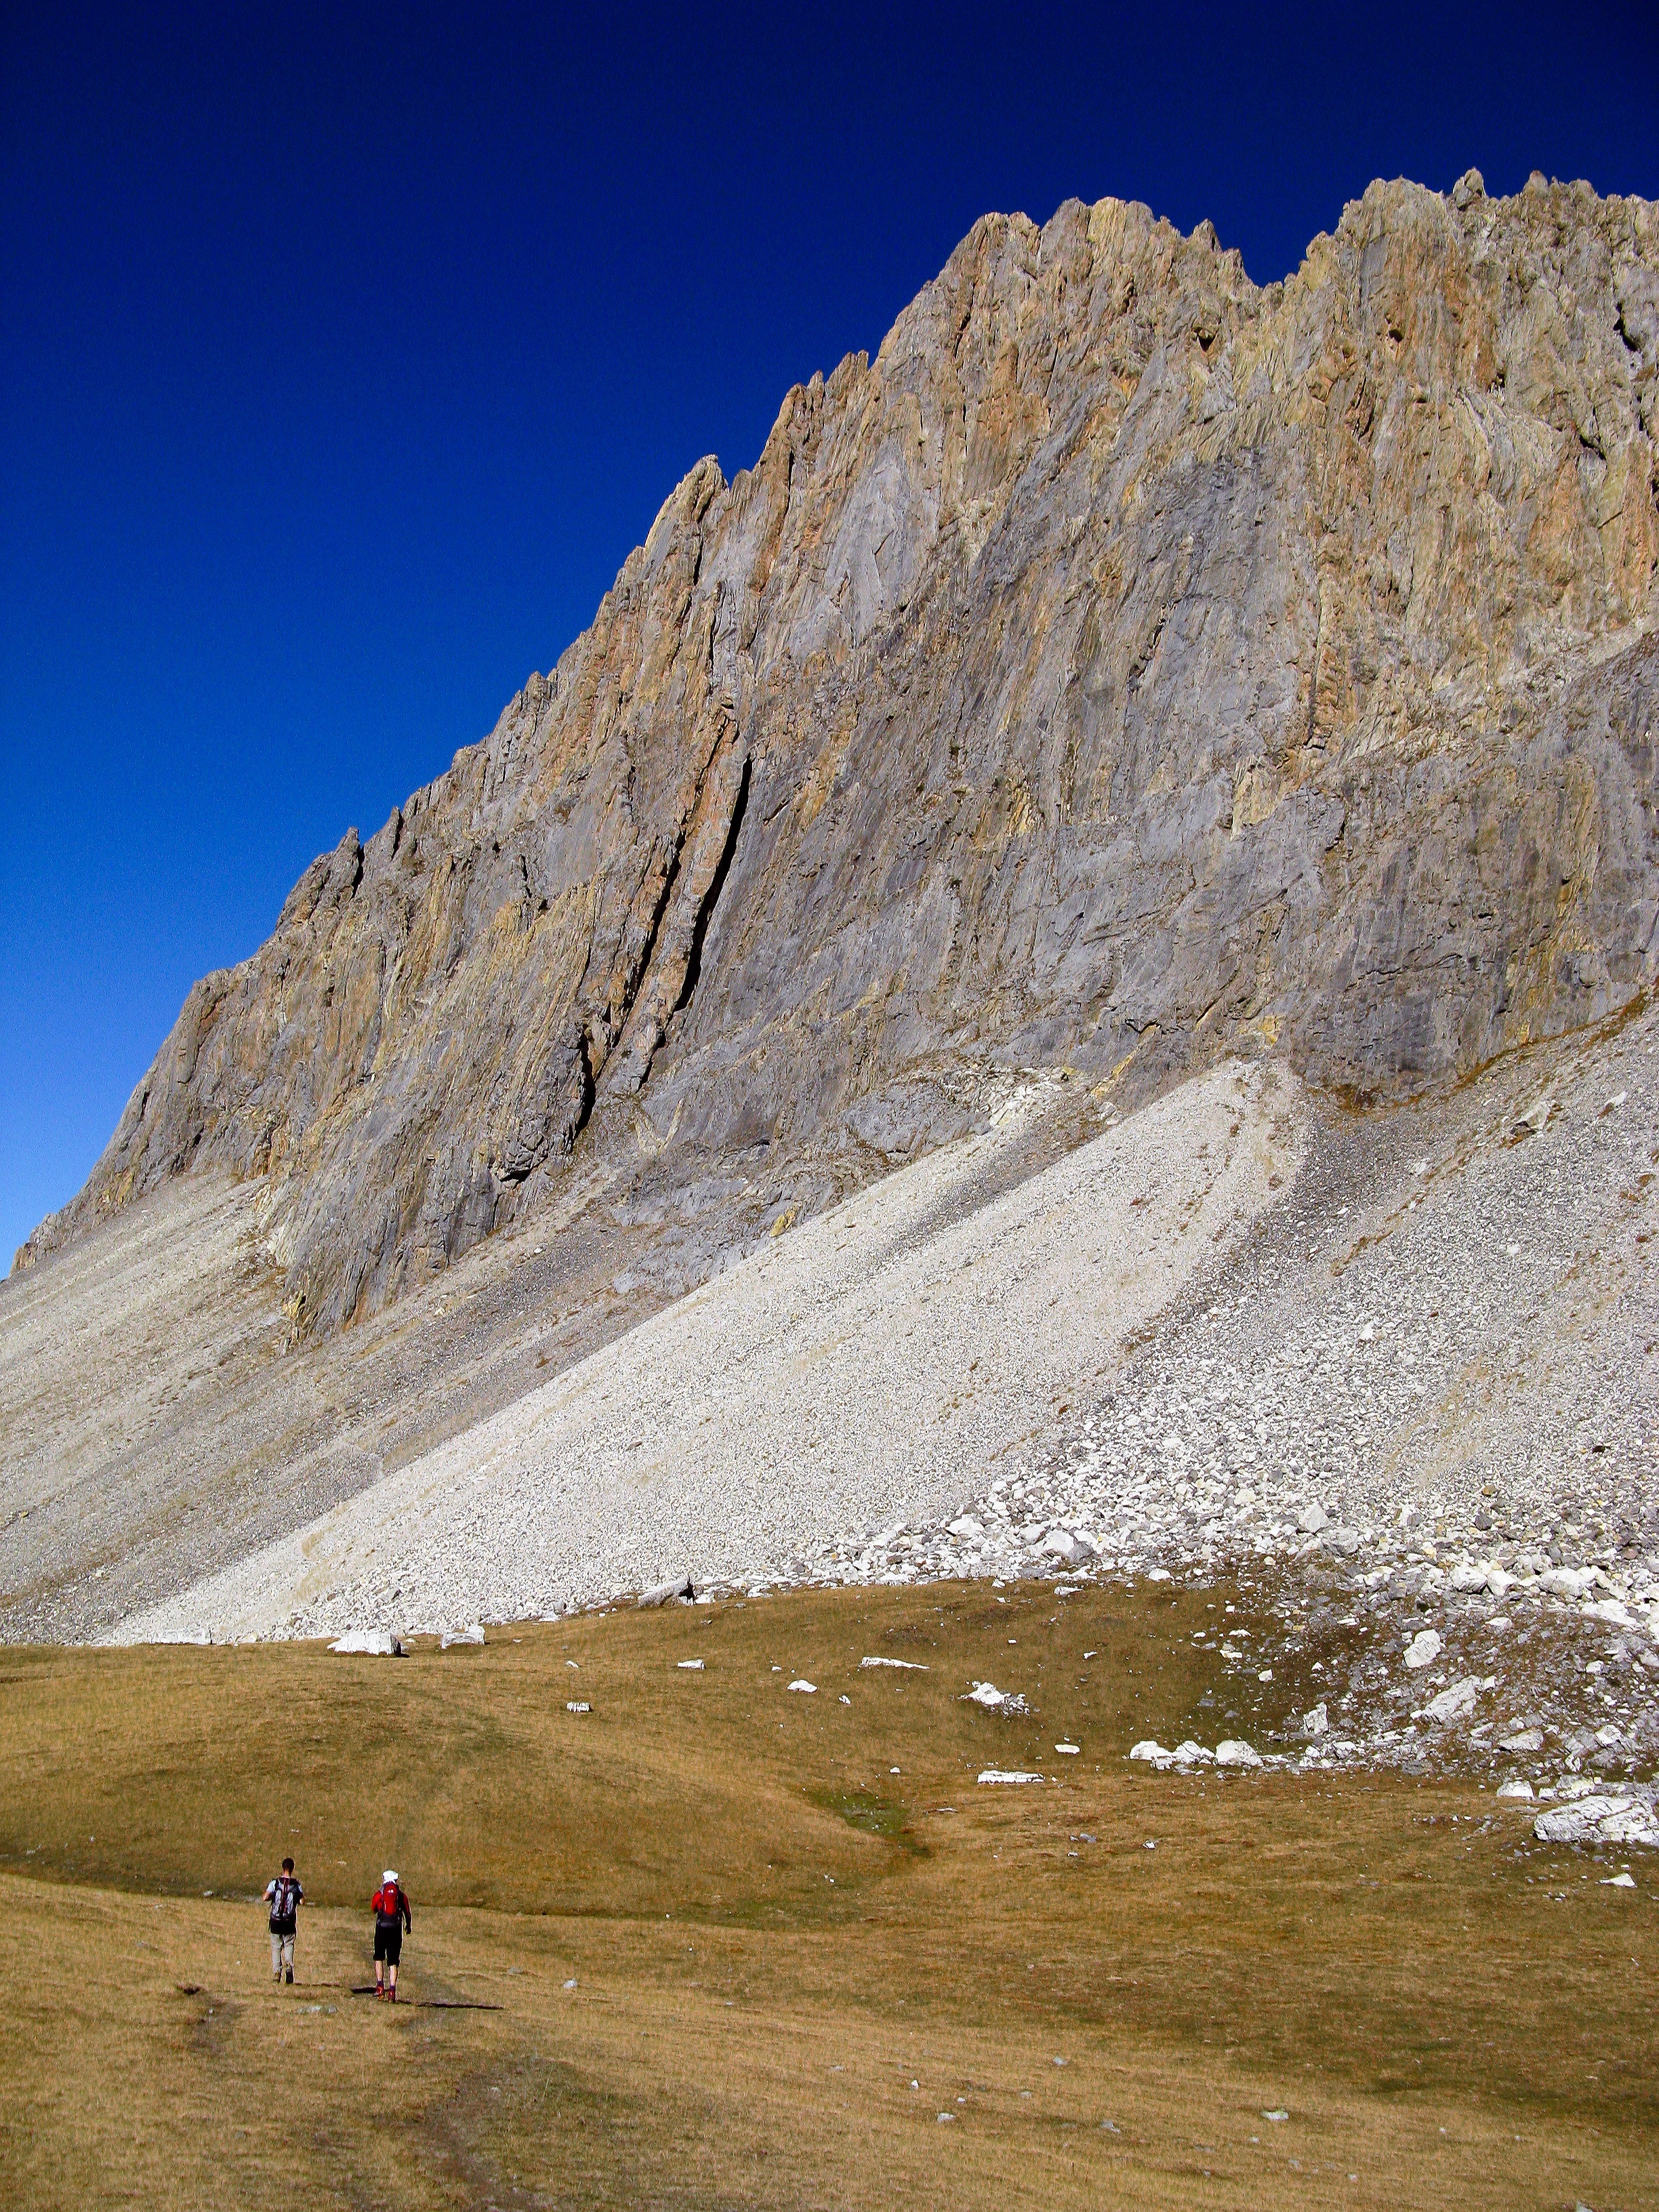
landscape, sea, nature, grass, rock, walking, mountain, light, sky, trail, hill, adventure, valley, mountain range, cliff, color, autumn, peace, italy, terrain, ridge, summit, mountain landscape, upstream, mountaineering, geology, trekking, mountains, alps, badlands, plateau, valle, fell, wadi, landform, mountain pass, geographical feature, mountainous landforms